A607 road

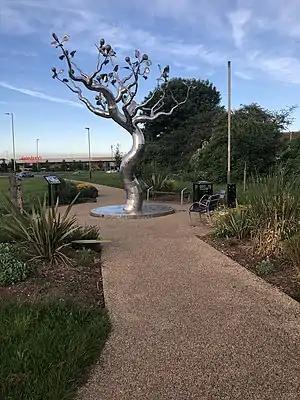
The World Tree on the south-eastern corner of the A563 Leicester outer ring road ("Troon Way") at the crossroads in Rushey Mead

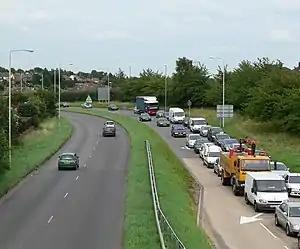
"Newark Road" - Thurmaston Bypass (former A46)

The road becomes a primary route, leaves the unitary authority of Leicester, and enters Leicestershire and the district of Charnwood. The road used to pass through the centre of Thurmaston, but there is now a bypass to the east (built as the A46) known as "Newark Road", where the road leaves the route of the Fosse Way. At the large "Thurmaston Roundabout" with "Barkby Thorpe Lane", there is a large Asda to the right, with a McDonald's, Pizza Hut and the Thurmaston Shopping Centre retail park. The Syston Bypass was originally built as the A46, before the Leicester Western Bypass was built in November 1995. Near The Roundhill Academy in Syston, the road used to diverge from the A46. The Syston bypass is quite some distance longer than driving through Syston itself. It passes the headquarters of Lafarge Cement UK on the right, and there is a left turn for the Watermead Country Park. At Syston, the road now meets with the Leicester Western Bypass (A46) at a roundabout, known locally as the "Hobby Horse Roundabout" which was widened in May 2006, where there is the "Hobby Horse" on the exit to the right, for Syston. At Cossington it crosses the Midland Main Line and leaves the A46 (Fosse Way) at an interchange in the parish of Ratcliffe on the Wreake. The Syston Northern Bypass opened in October 1992.